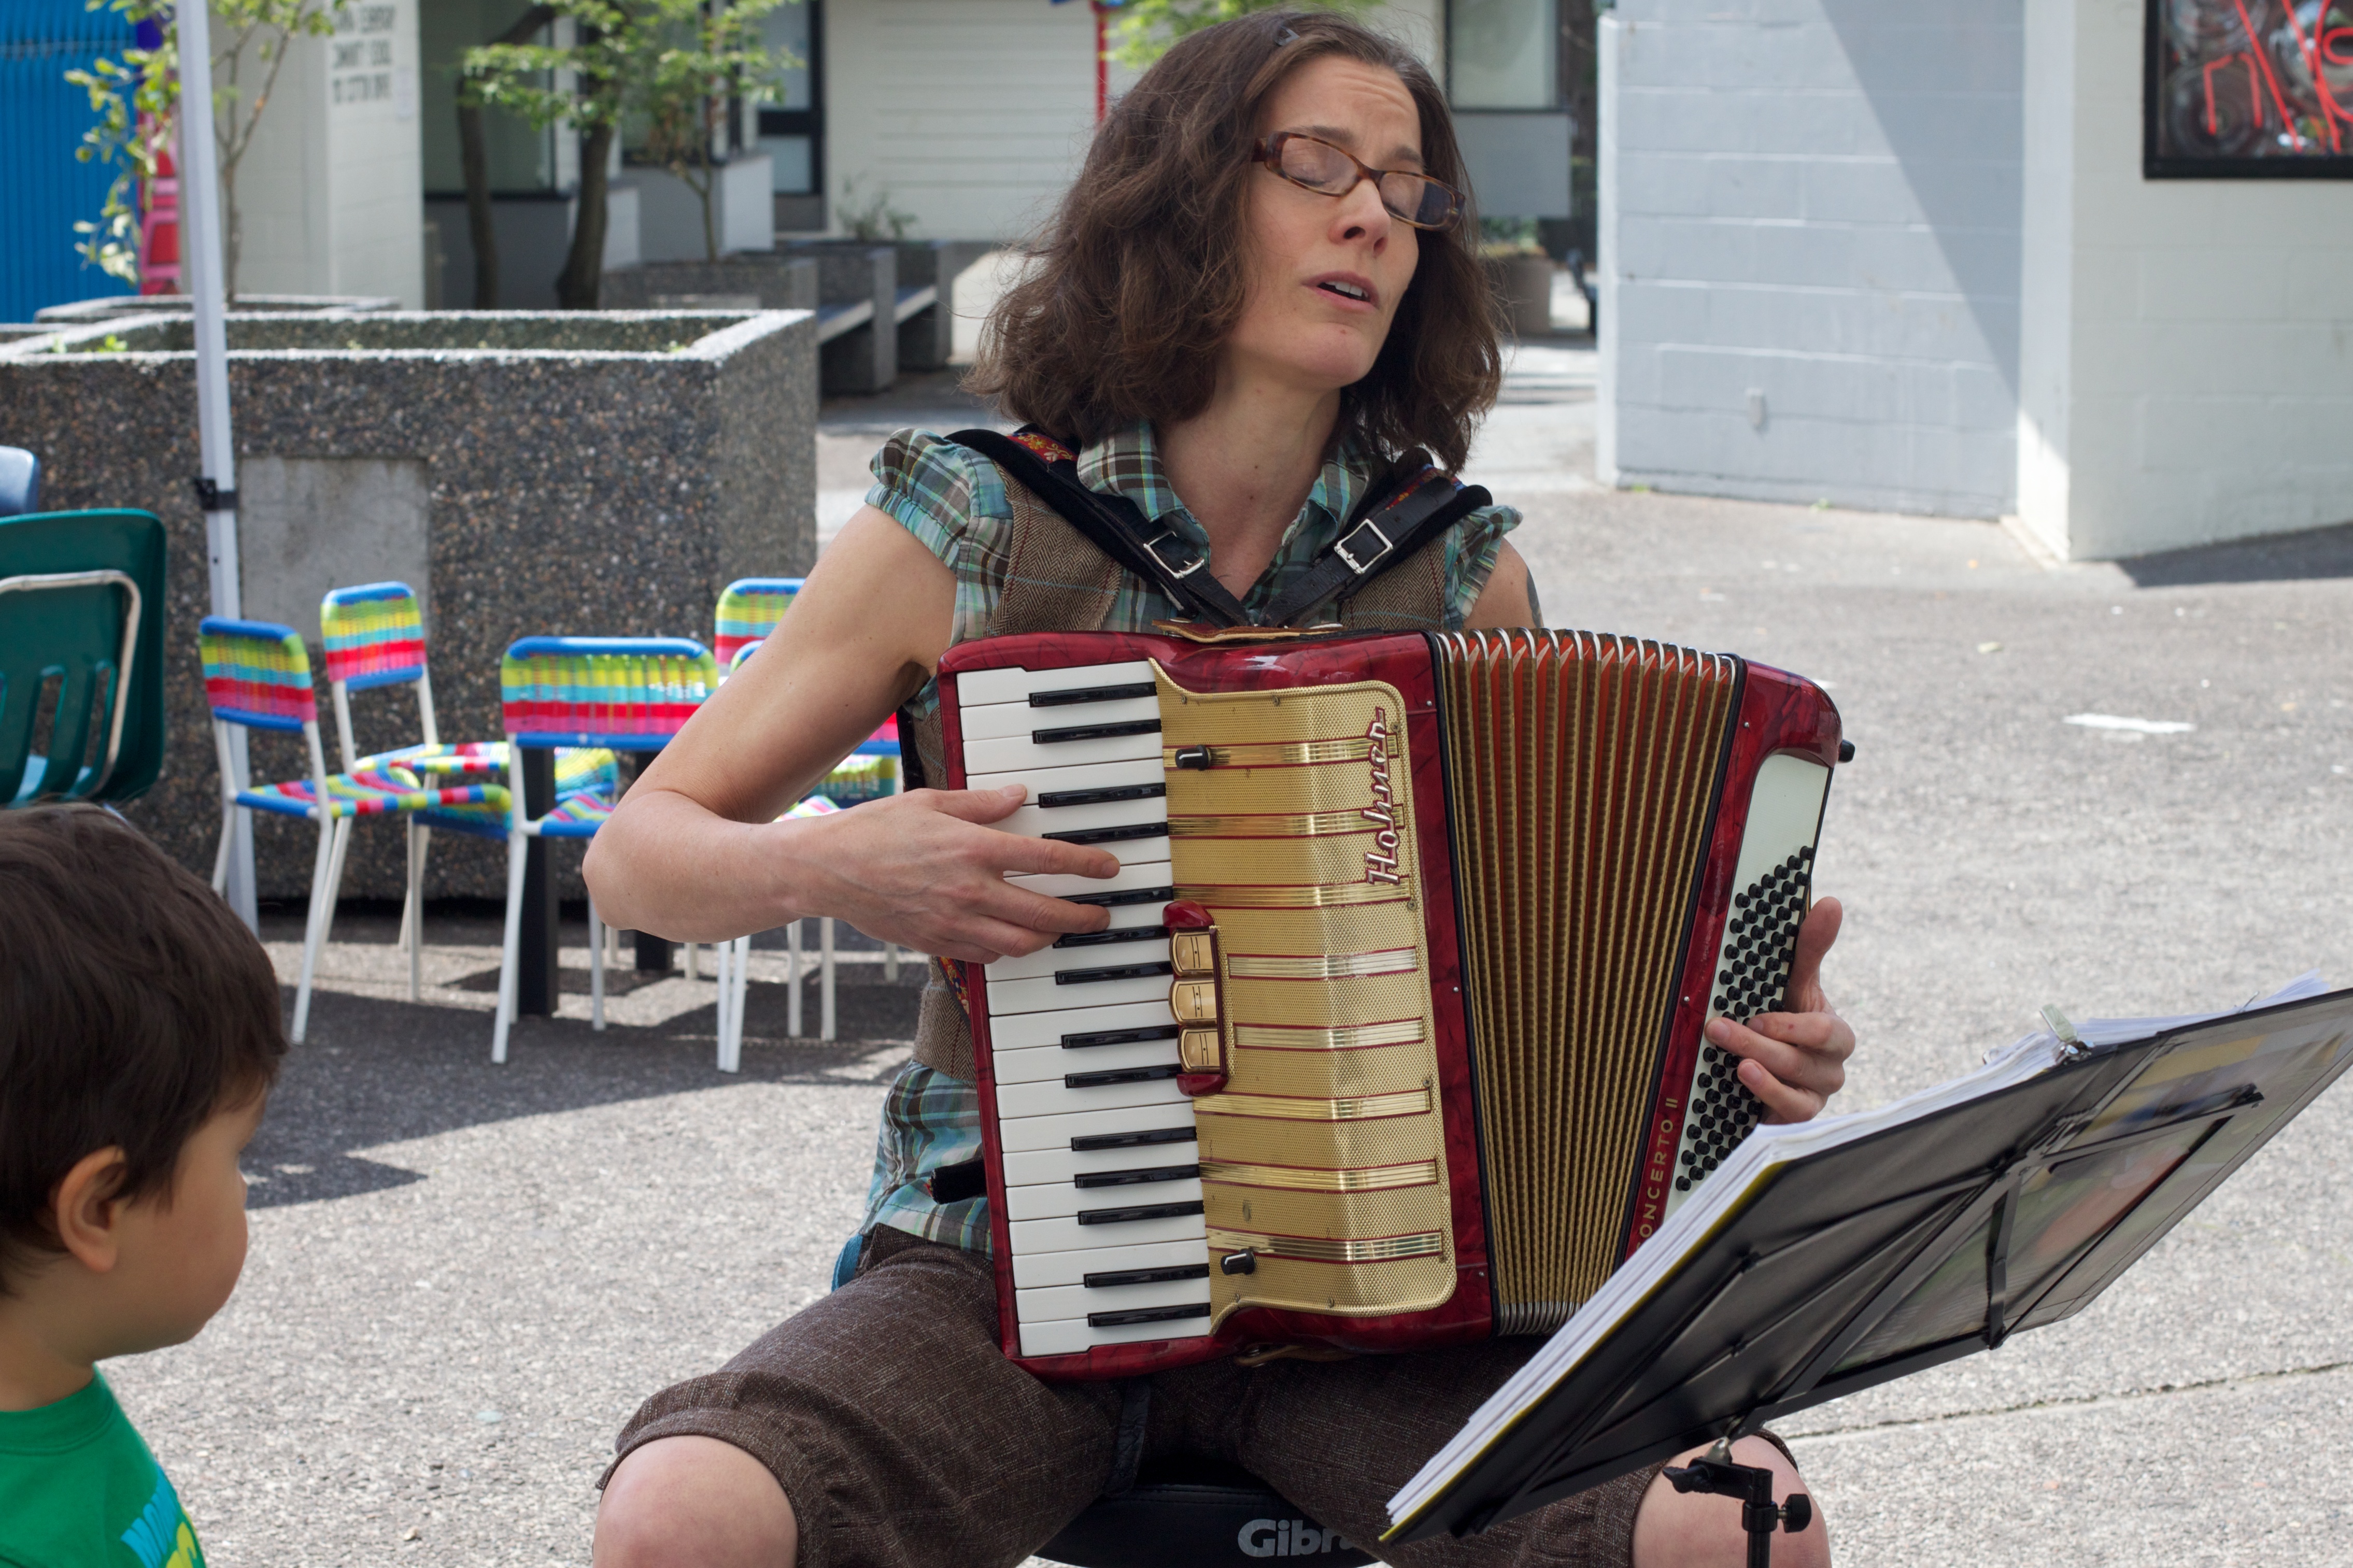
musical instrument, 2012366, accordion, wind instrument, folk instrument